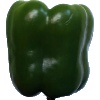
Label: Pepper Green 1